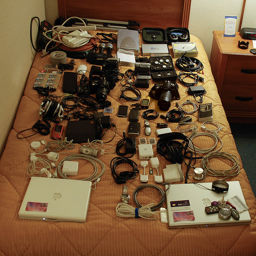
Many electronics, wires, parts, and phones are arranged on a bed.
A bed is full of gadgets and electronics including a laptop, wires, and cameras.
Two laptops, some cameras, and many cords and accessories take the entire space of a bed.
a bed with many items with two laptops
An assortment of electronics and wires sitting on a bed.